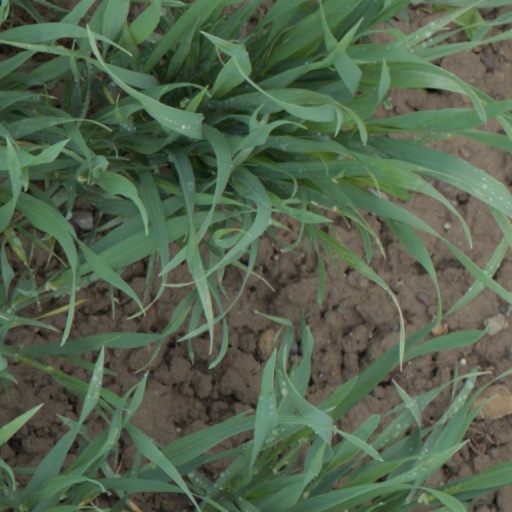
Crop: wheat